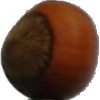
Label: nut_forest